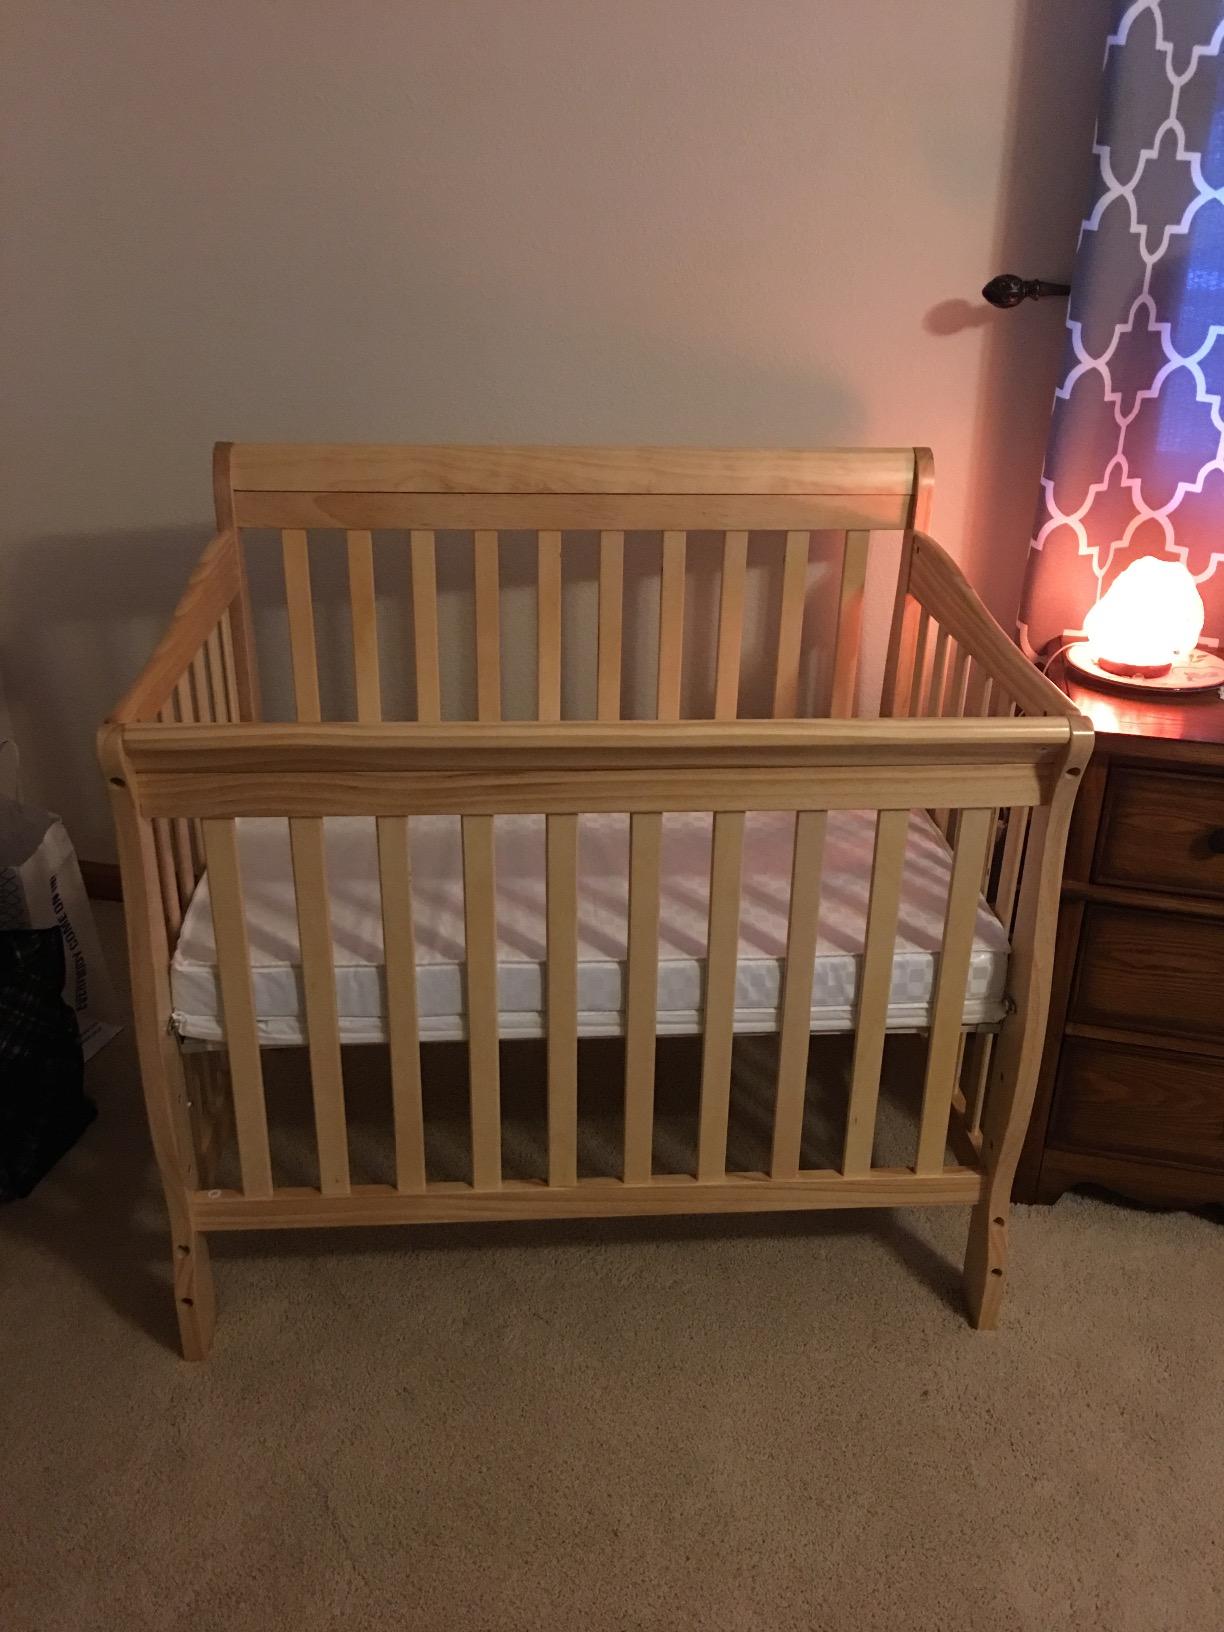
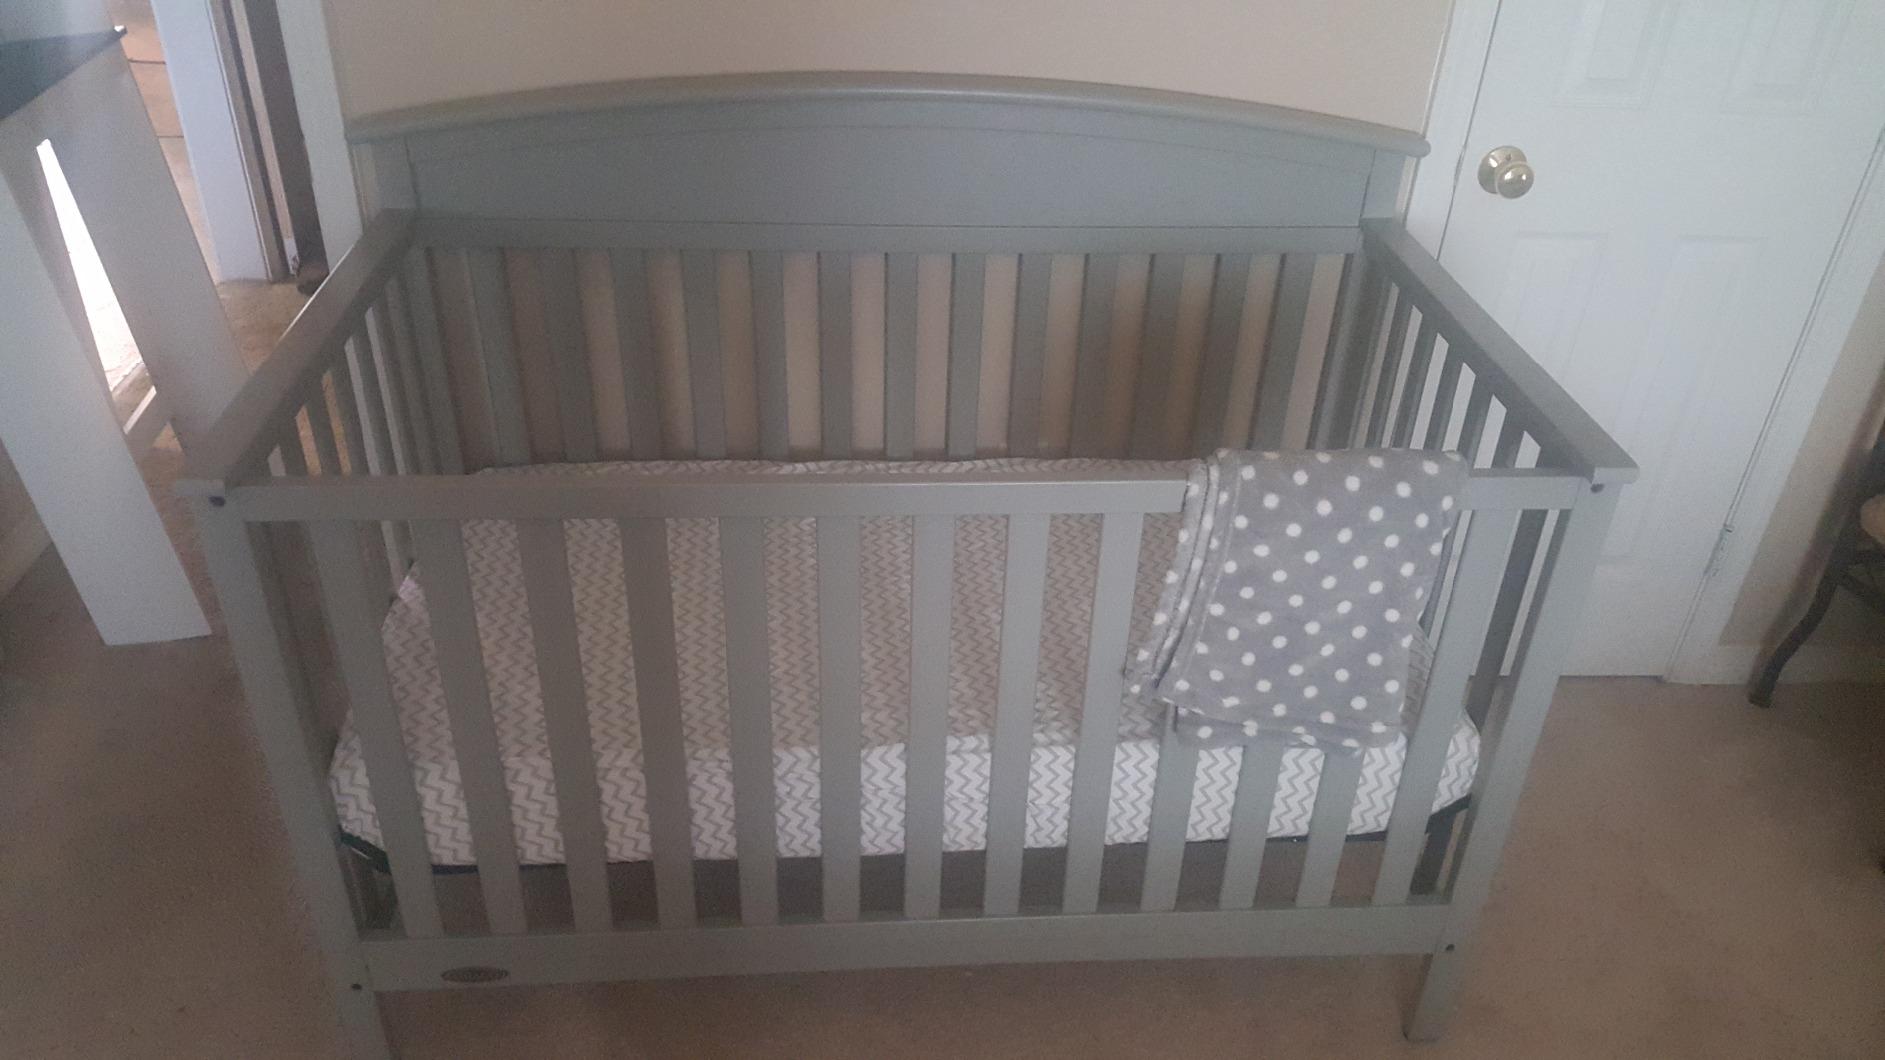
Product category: products_crib
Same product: no